Libníč

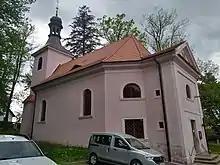
Church of the Holy Trinity

In 1715, a Baroque castle and a chapel were built. The castle was extended and rebuilt into a spa building in 1770. In 1952, it was rebuilt into a retirement home. The chapel was rebuilt into the Church of the Holy Trinity in 1788, which has been a parish church since 1855.